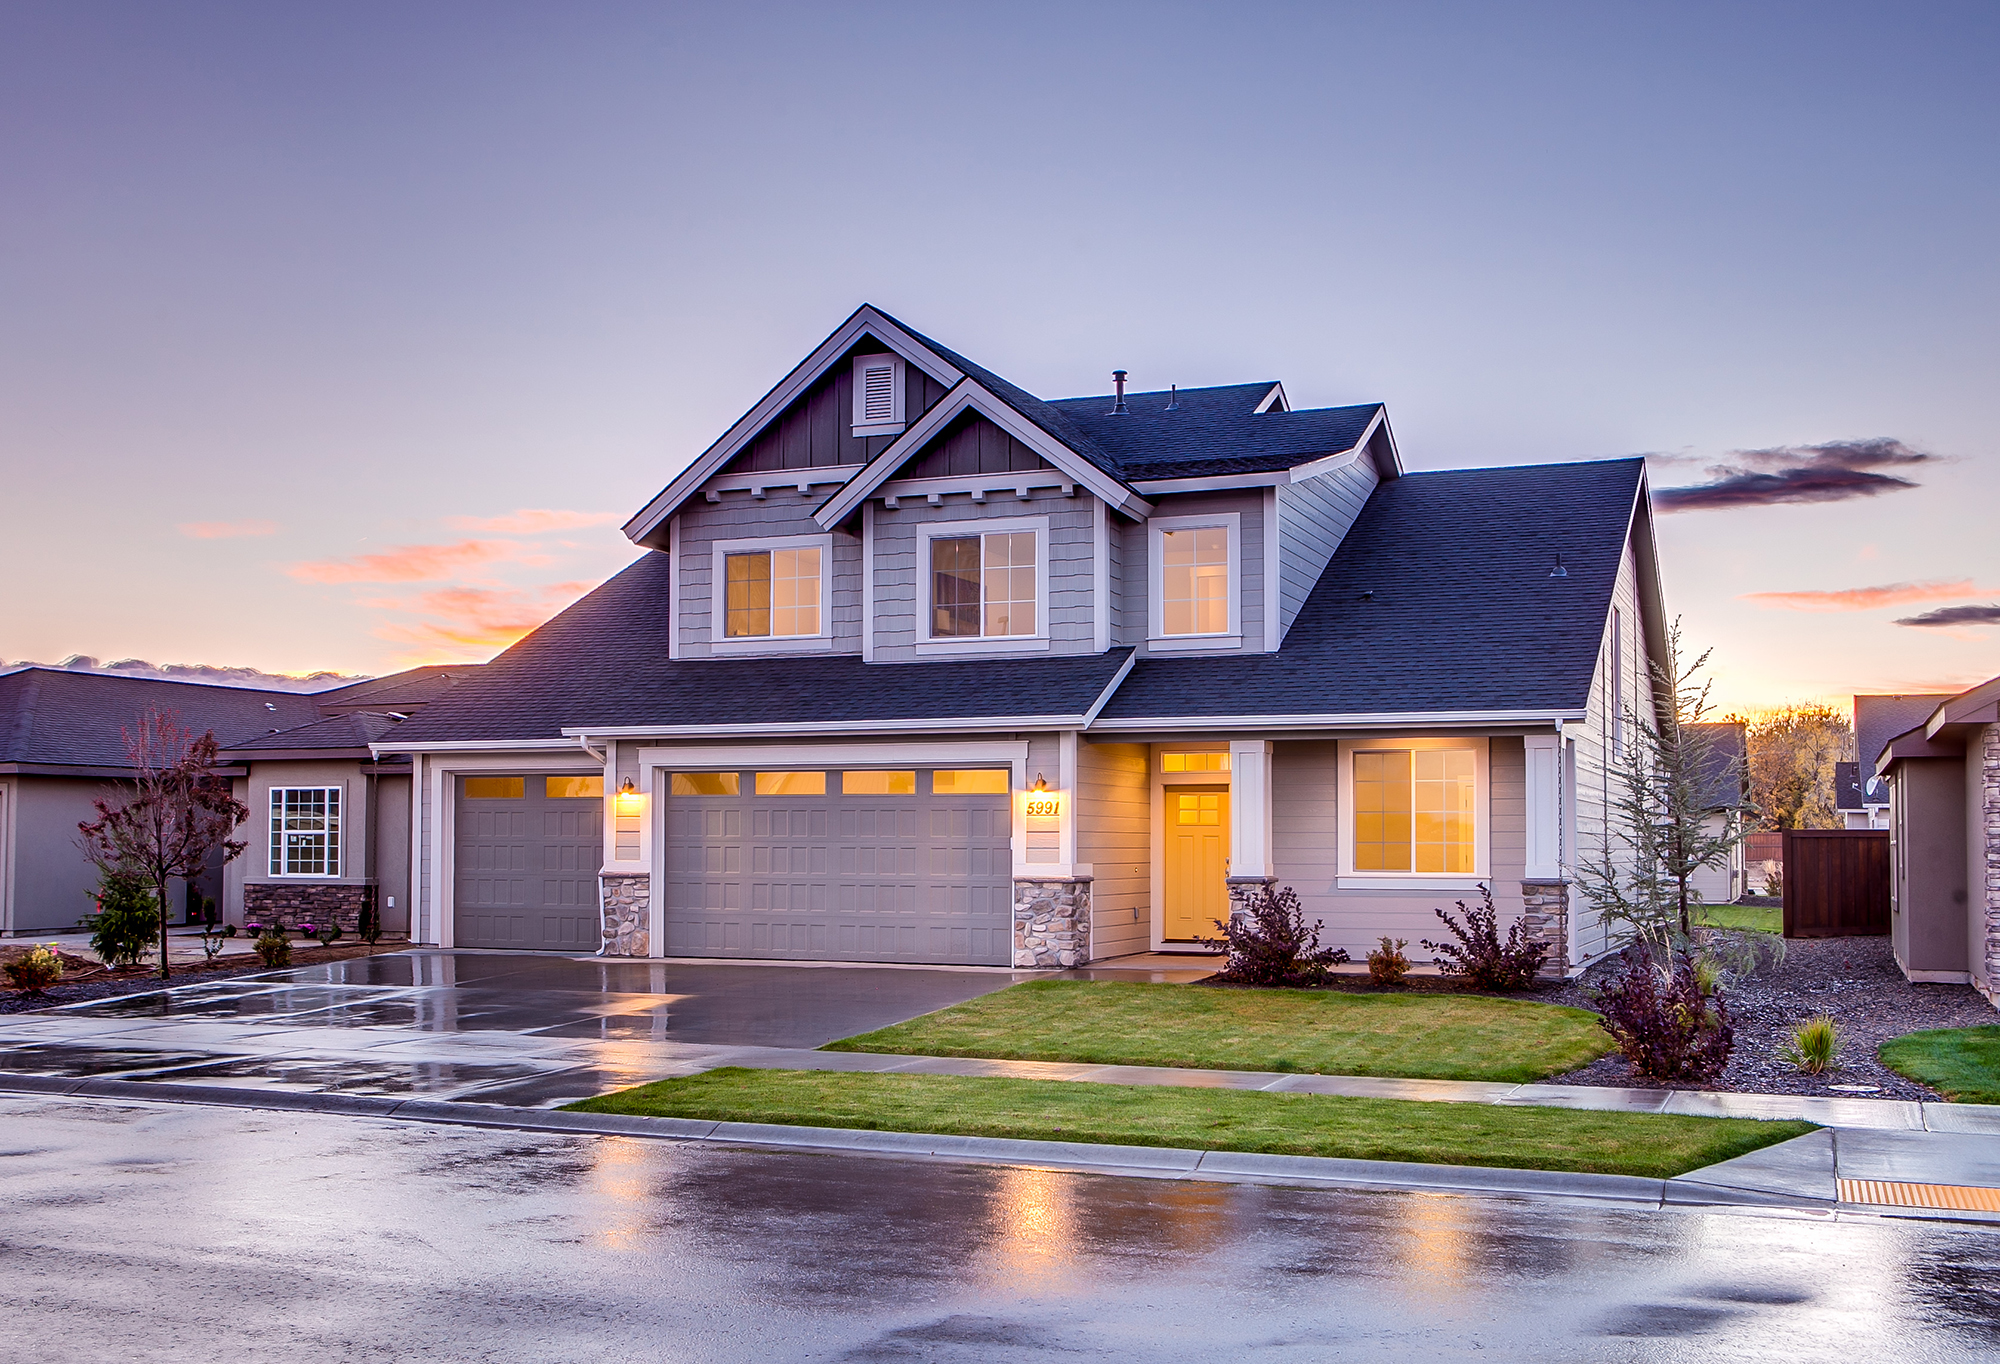
lenders, sky, plant, building, cloud, window, house, asphalt, tree, door, cottage, residential area, road surface, neighbourhood, rural area, landscape, siding, facade, real estate, grass, roof, dusk, landscaping, driveway, suburb, winter, home, sash window, evening, farmhouse, yard, concrete, sunset, home door, estate, backyard, afterglow